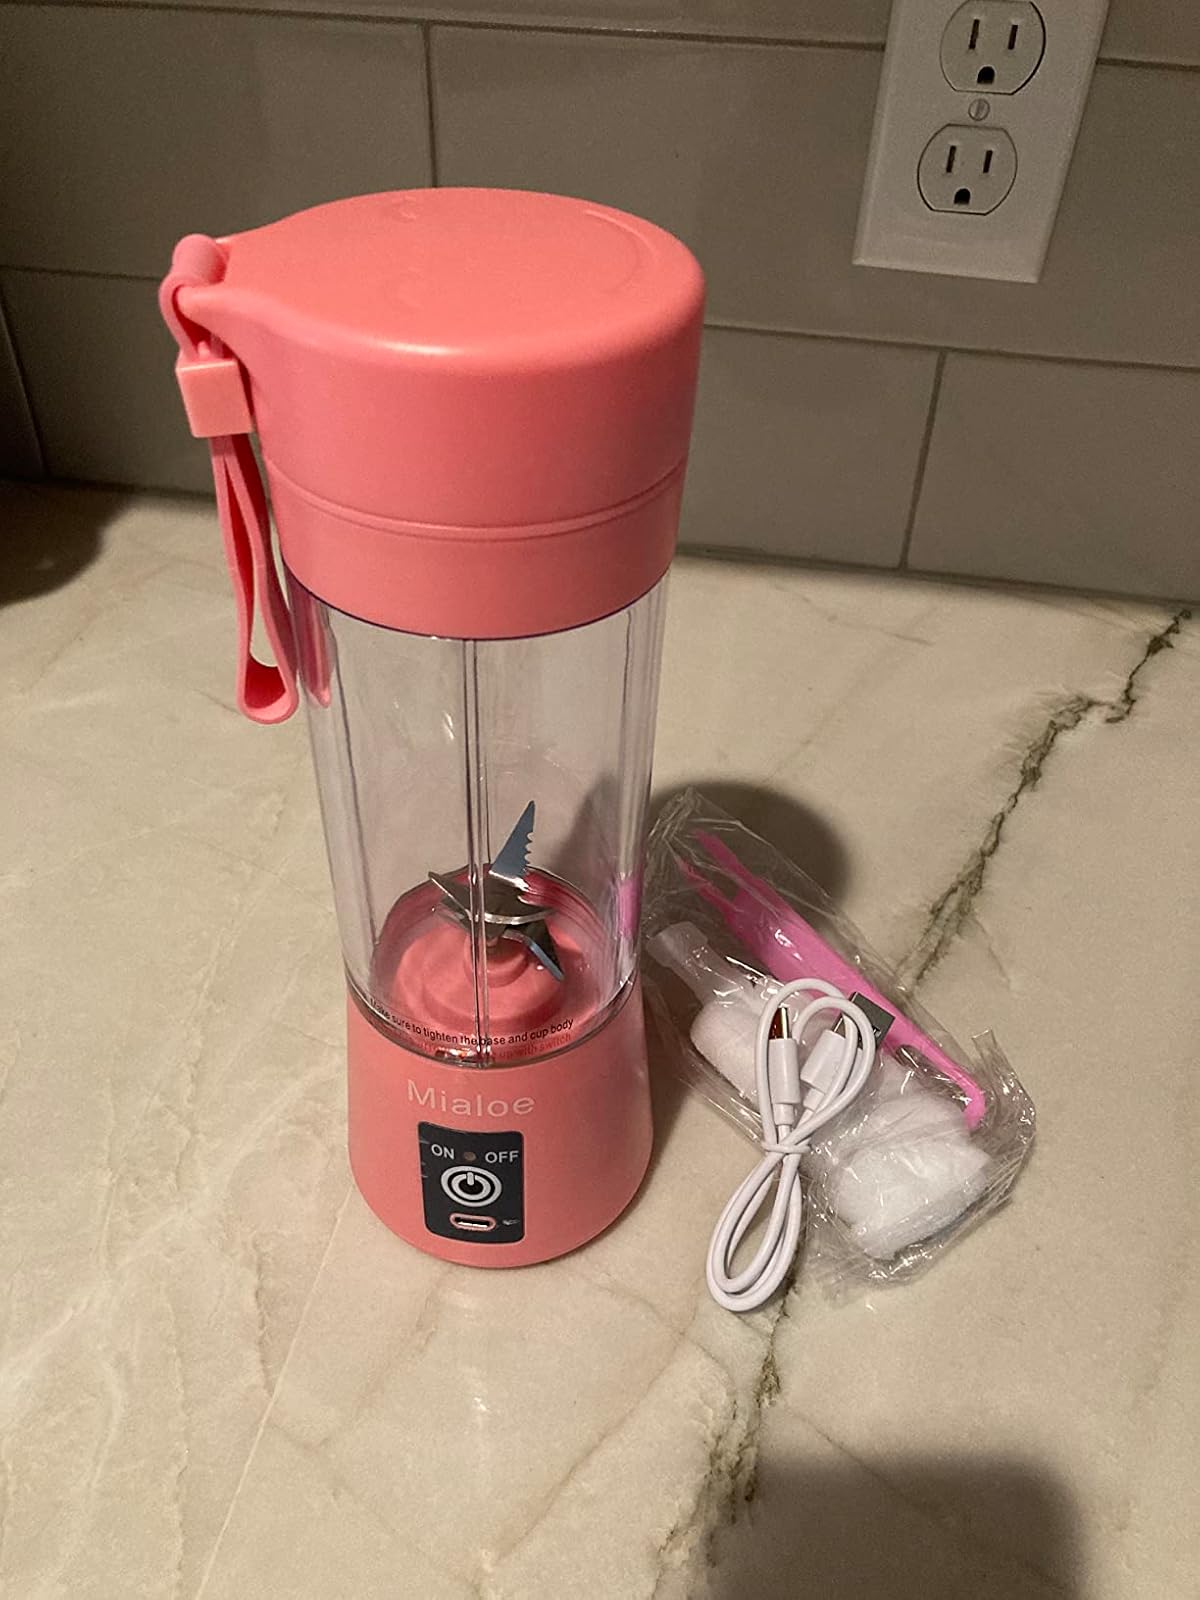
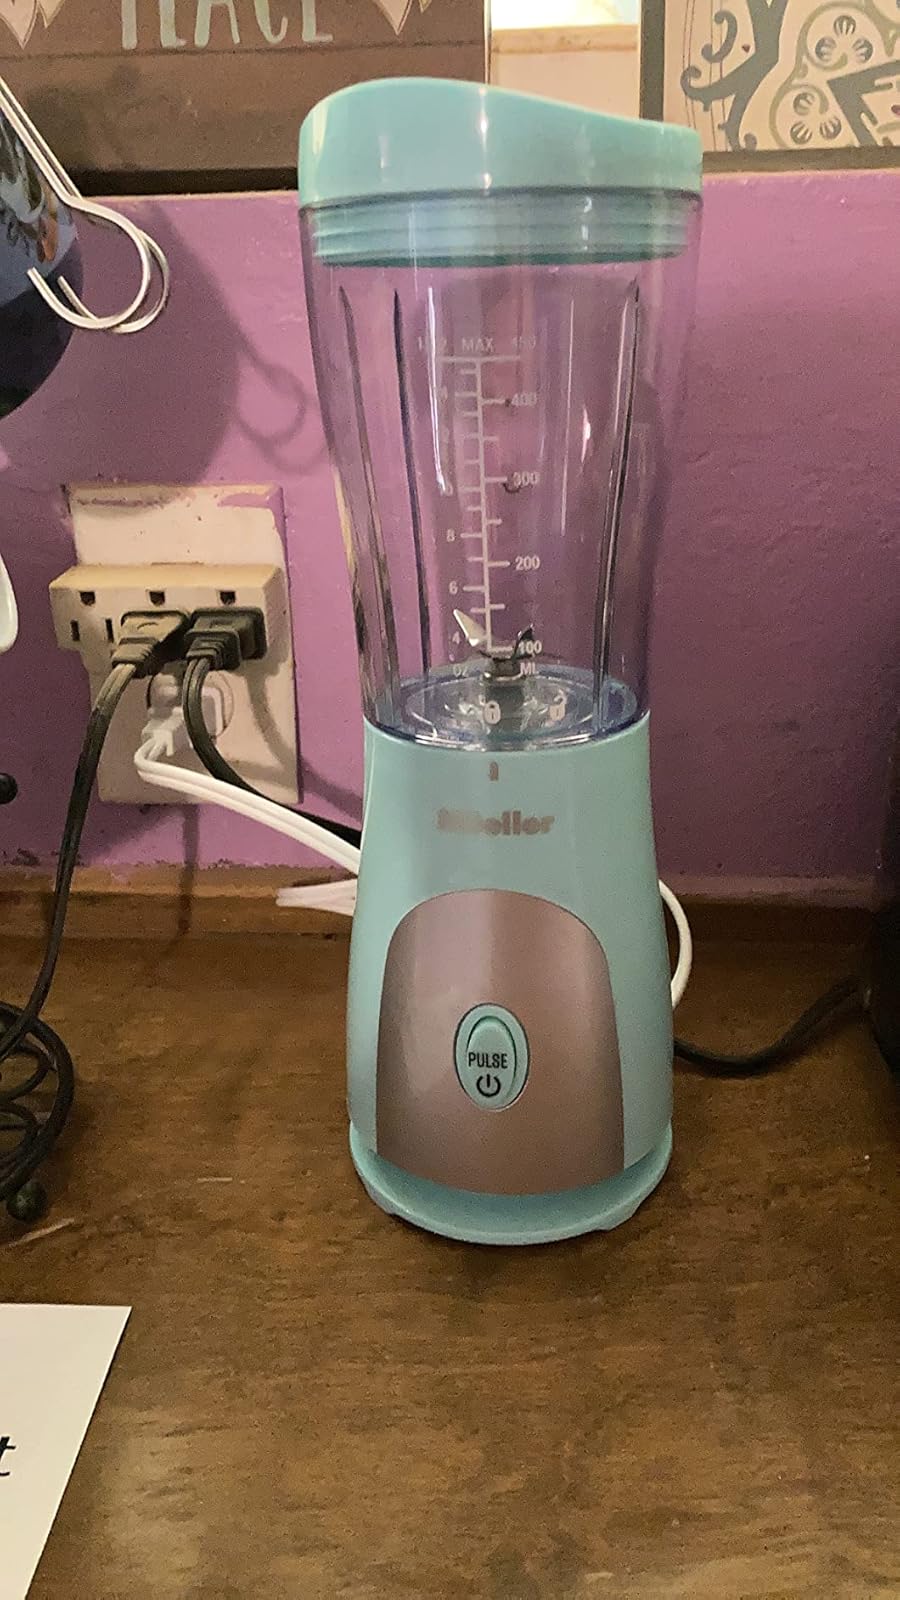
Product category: items_blender
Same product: no